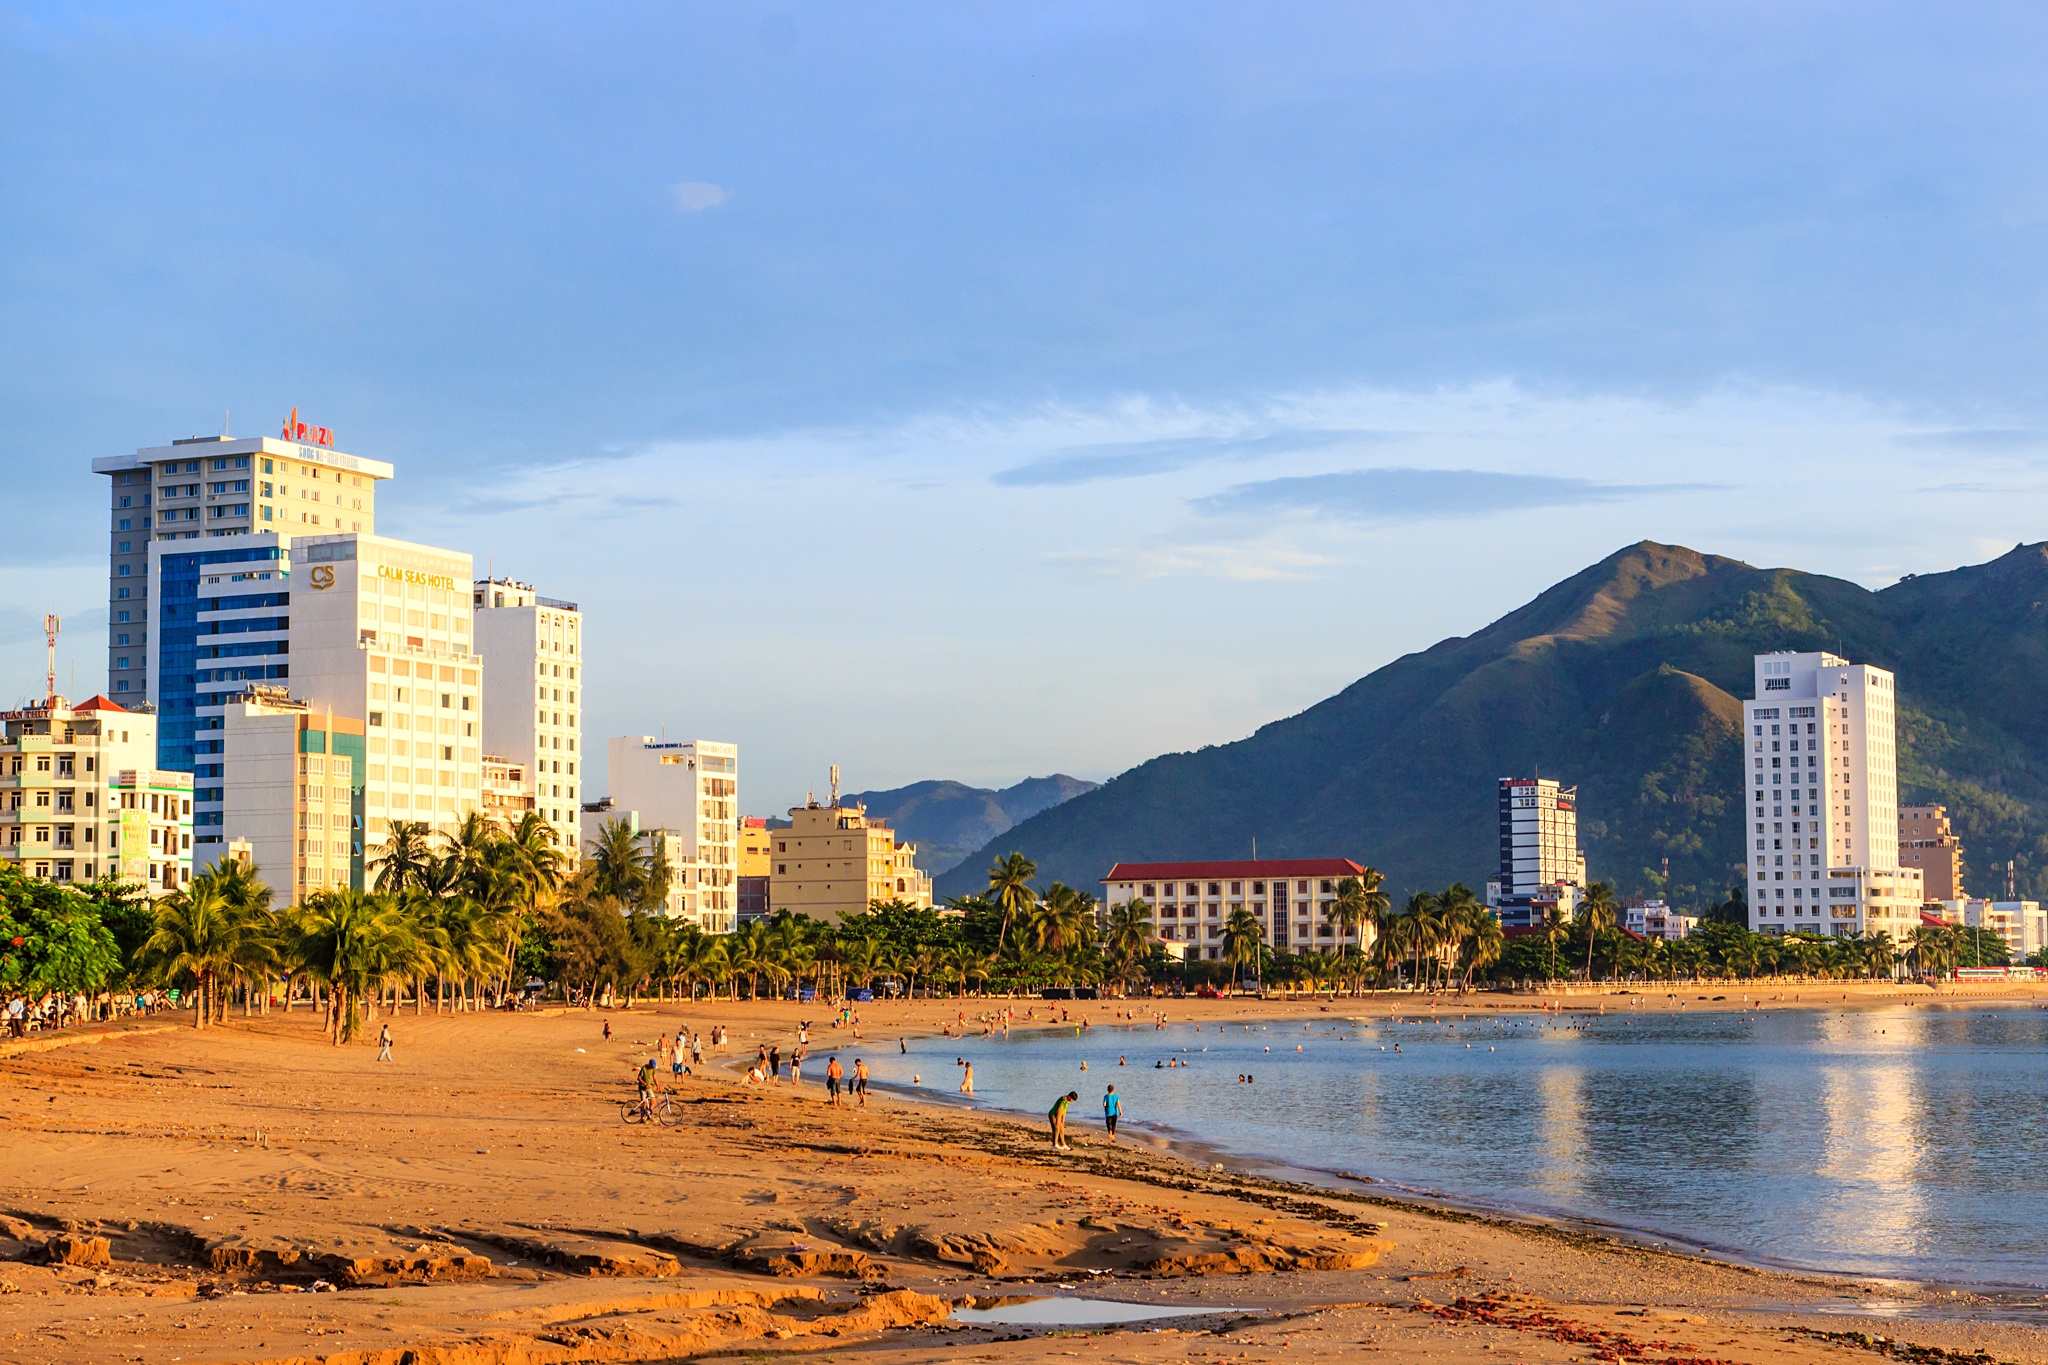
beach, sea, coast, ocean, horizon, skyline, shore, city, home, river, walkway, cityscape, vacation, male, dusk, bay, page, body of water, write, bright, a, pallet, than, geographical feature, human settlement